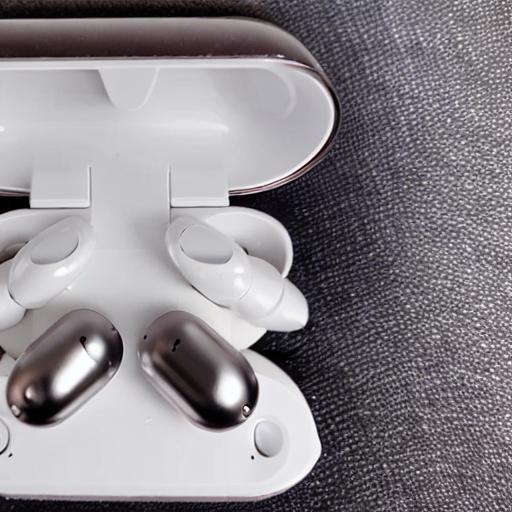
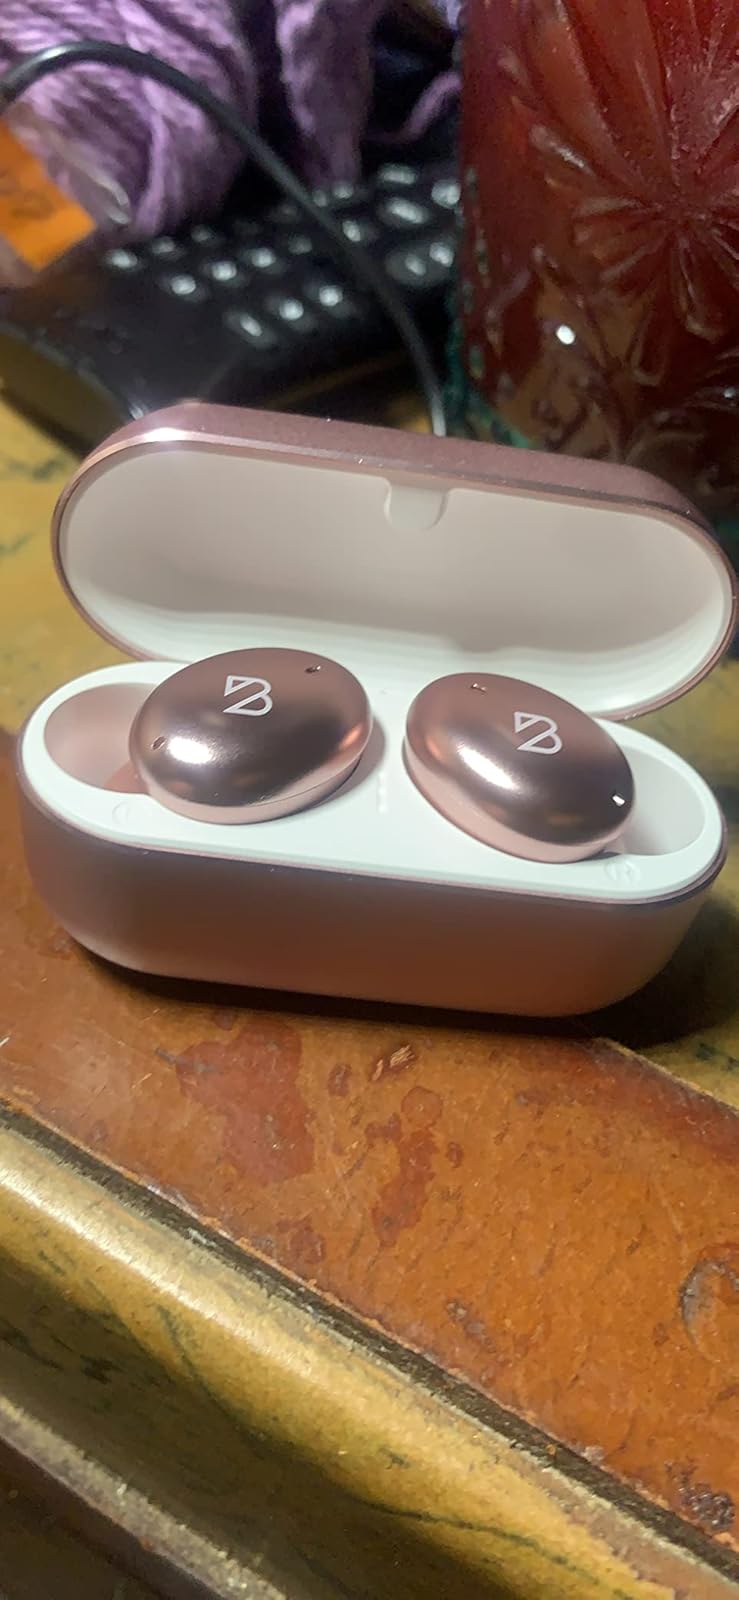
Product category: earbuds
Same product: no